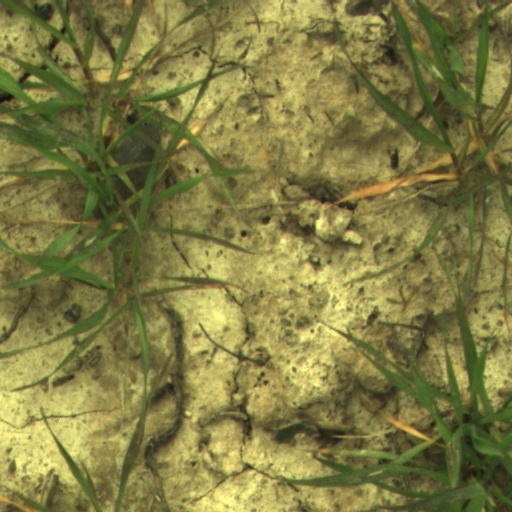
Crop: wheat